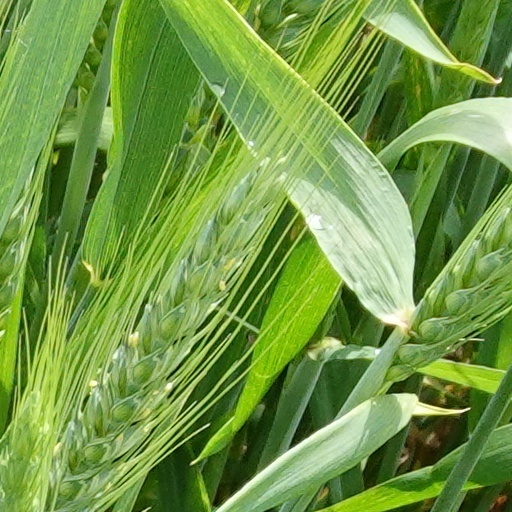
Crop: wheat